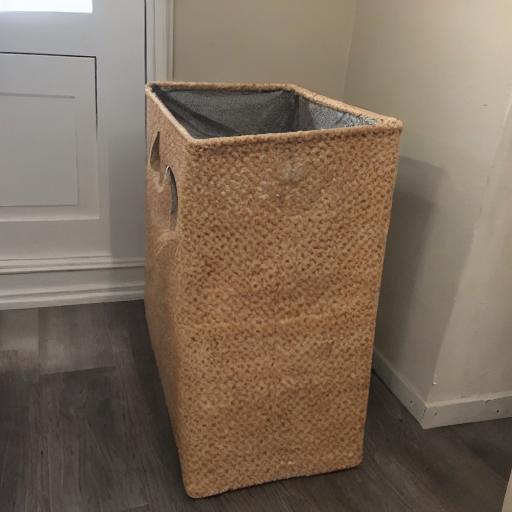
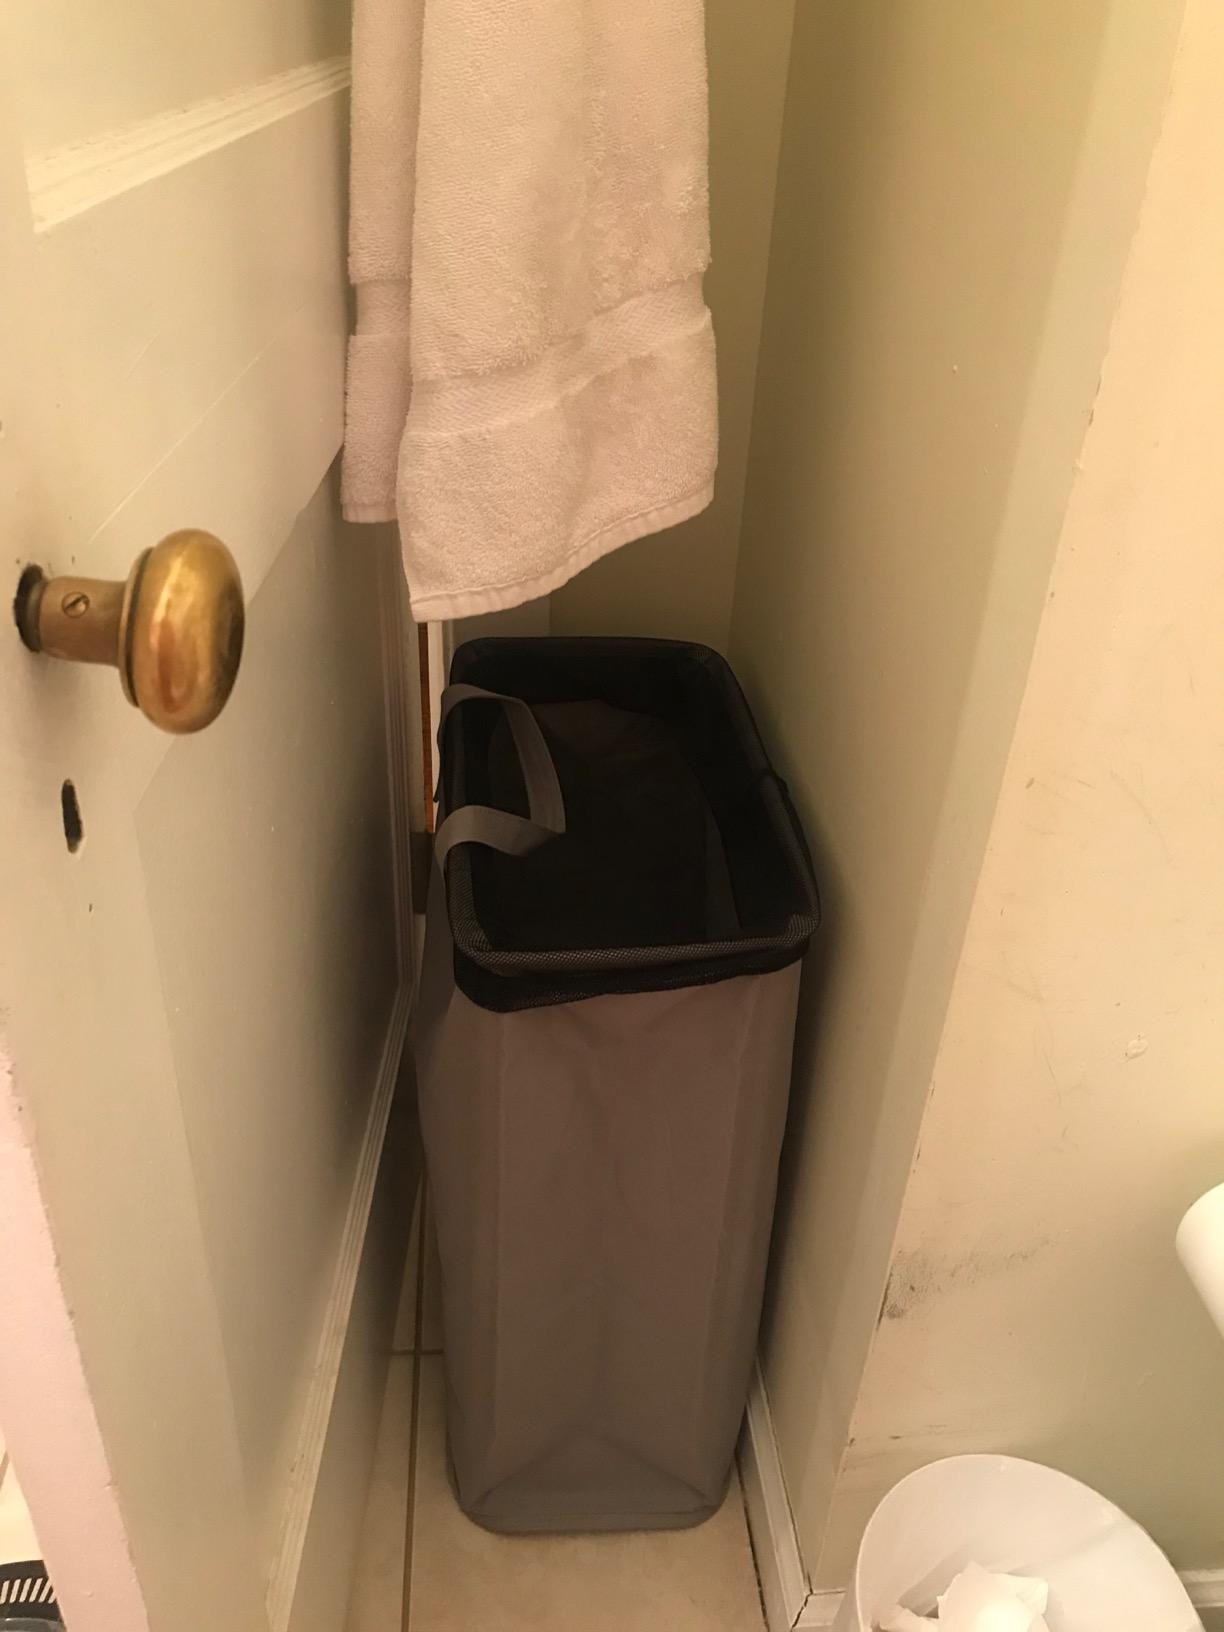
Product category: items_hamper
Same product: no